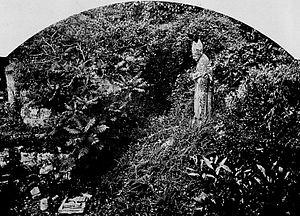
Abbaye de Landévennec
Paul Gruyer est un traducteur, écrivain, photographe, historien et critique d'art français, né le 13 mars 1868 dans le 9ᵉ arrondissement de Paris et mort le 27 octobre 1930 à Marly-le-Roi.
L'abbaye Saint-Guénolé de Landévennec est une abbaye située sur la commune de Landévennec, en Cornouaille. Elle est réputée avoir été fondée au Vᵉ siècle par saint Guénolé, ce qui en fait une des plus anciennes et plus importantes de Bretagne. L'historien Arthur Le Moyne de la Borderie l'a qualifiée de « Cœur de la Bretagne ». Abandonnée en 1793 et ruinée dans les années 1810, elle est relevée par une nouvelle communauté monastique bénédictine en 1958, qui y construit de nouveaux bâtiments. Elle est affiliée à la congrégation de Subiaco.